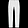
Label: Trouser